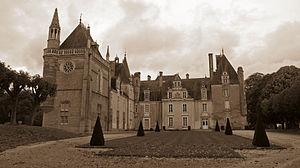
Argentré-du-Plessis (Ille-et-Vilaine, France)
Chronologie de la Bretagne
Argentré-du-Plessis est une commune française située dans le département d'Ille-et-Vilaine en région Bretagne, peuplée de 4 396 habitants.